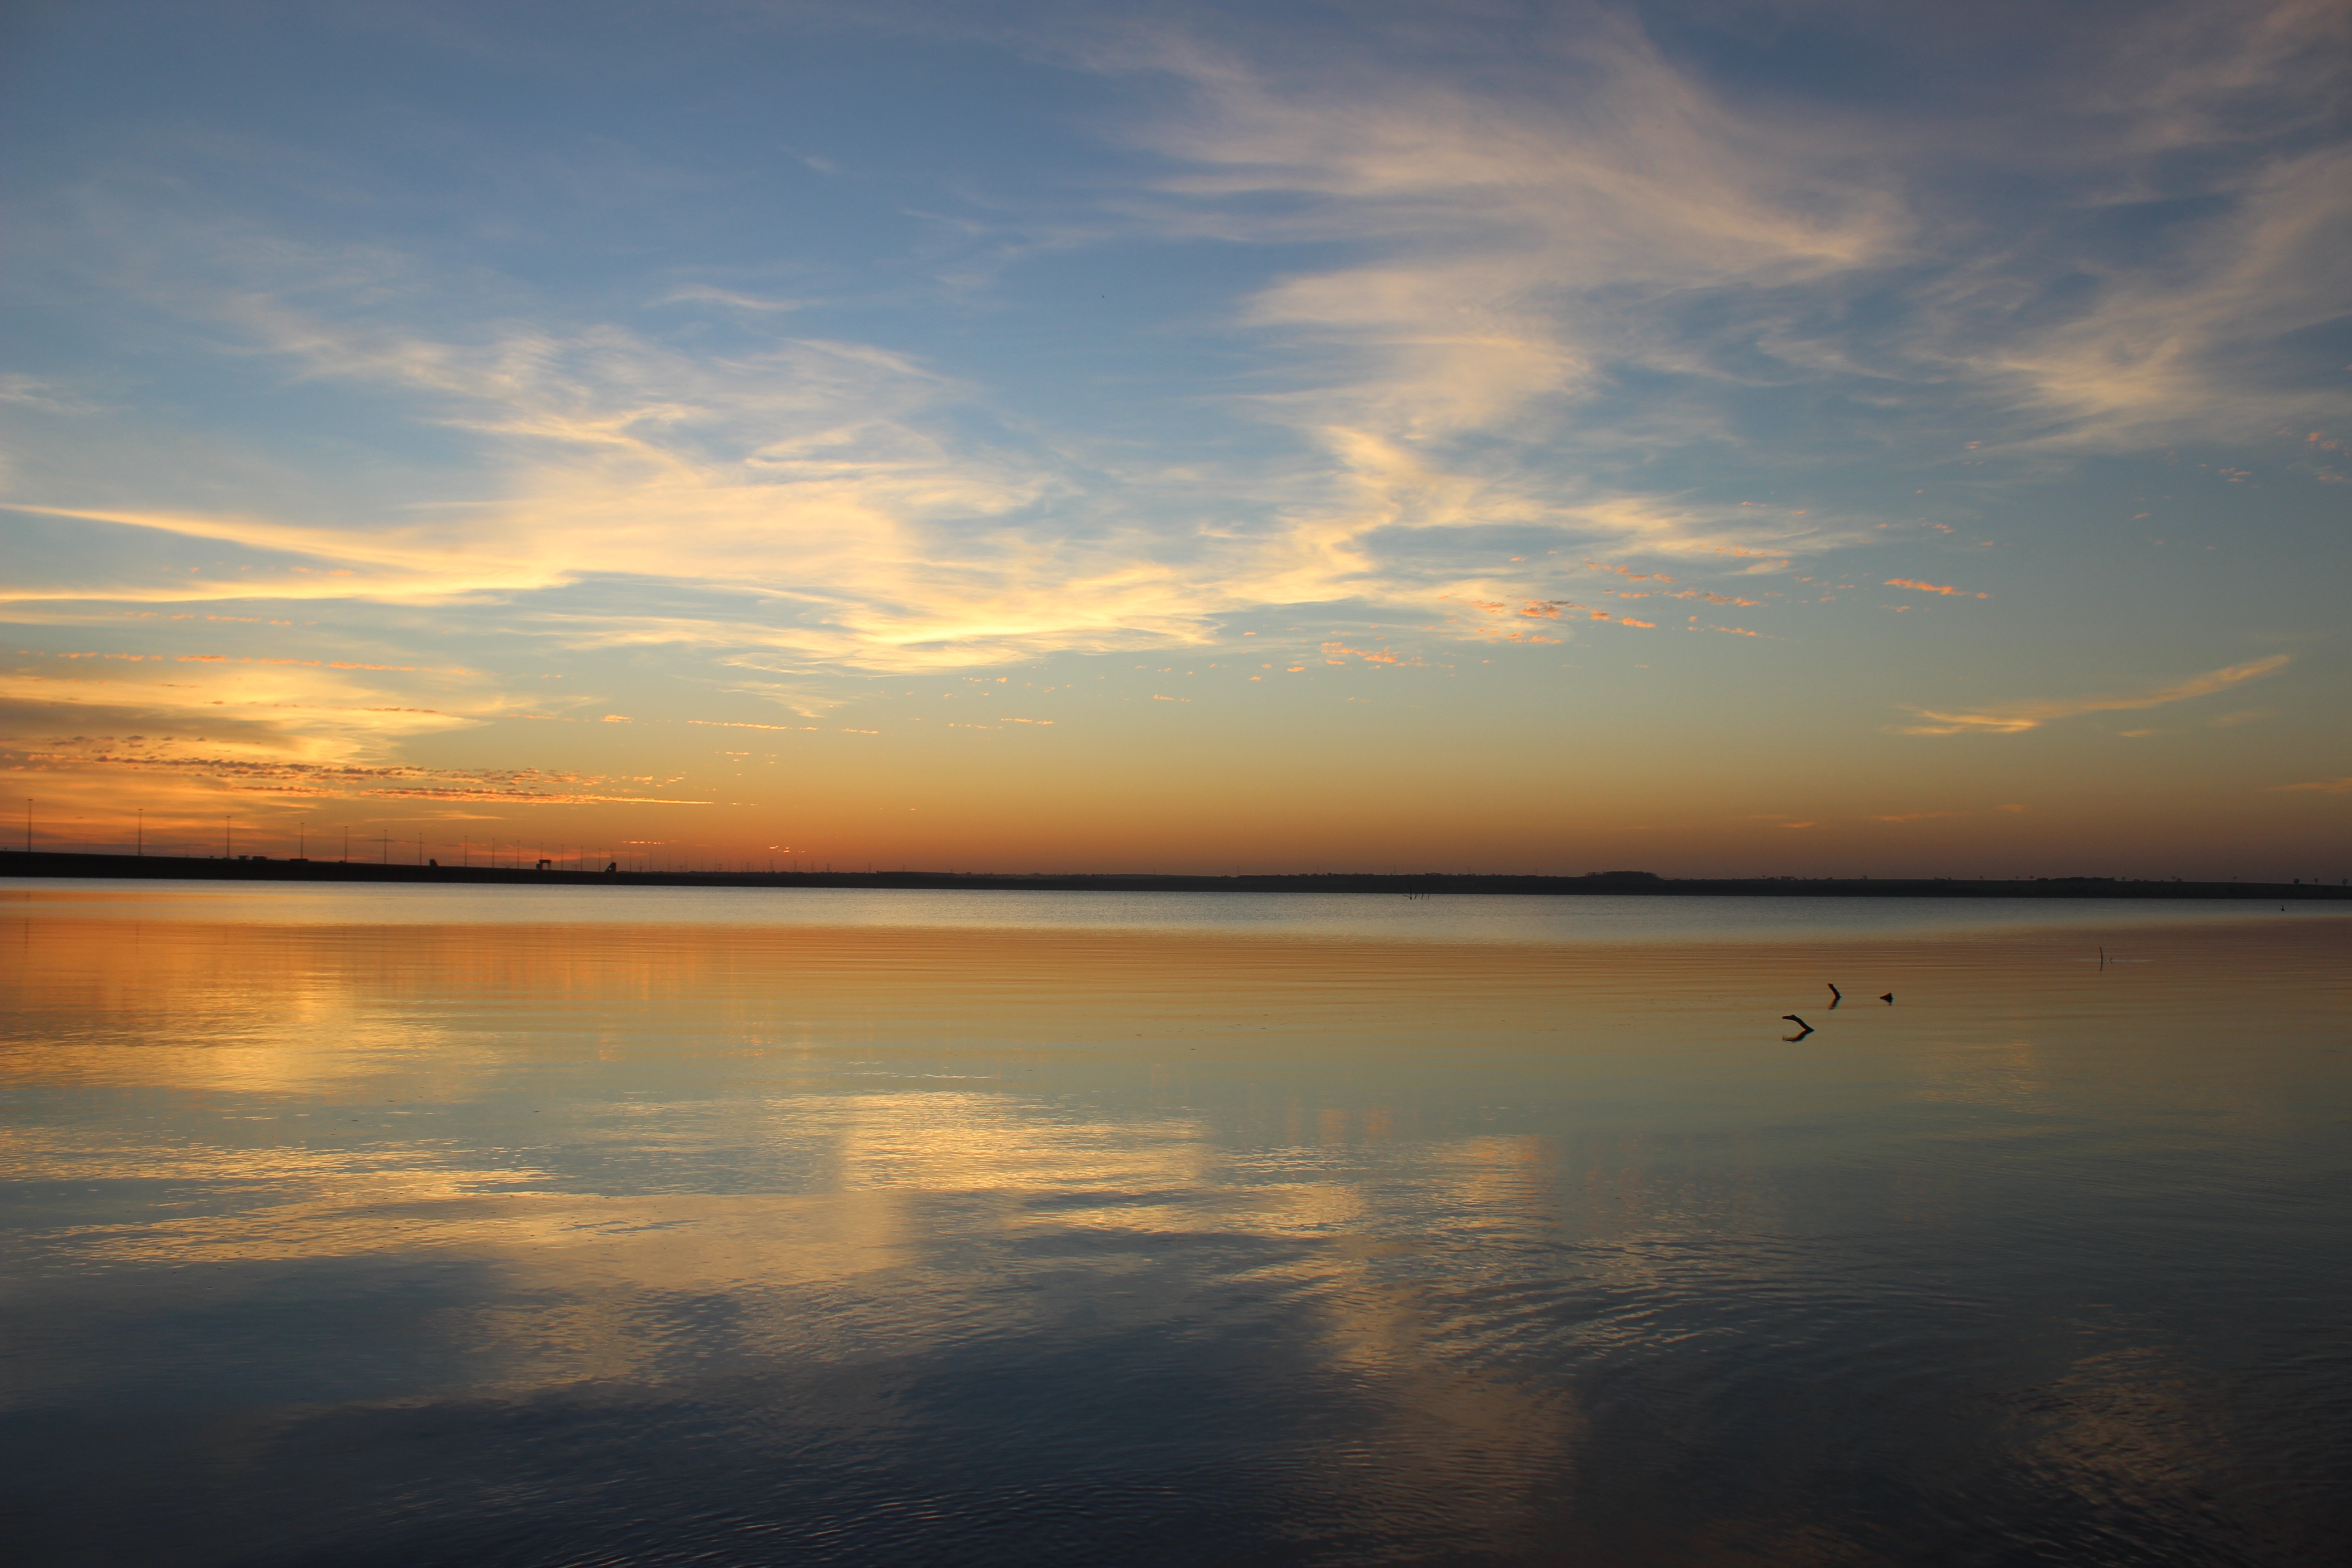
beach, landscape, sea, coast, nature, ocean, horizon, cloud, sky, sun, sunrise, sunset, sunlight, morning, shore, lake, dawn, atmosphere, river, dusk, evening, reflection, tropical, body of water, brazil, loch, afterglow, brazilian sunset, atmospheric phenomenon